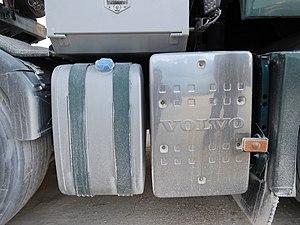
Réservoir d'AdBlue (en bas à gauche) d'un camion semi-remorque Volvo FH13 de 520 ch de 2009
L'AUS 32 est une solution aqueuse d'urée composée de 32,5 % d'urée et de 67,5 % d'eau déminéralisée. Elle est utilisée dans le processus de réduction catalytique sélective. C'est un fluide d'échappement Diesel, aussi appelé AdBlue. L'AUS 32 est standardisée selon la norme ISO 22241. Les poids lourds construits à partir d'octobre 2006 sont équipés d'un système qui utilise l'AUS 32.